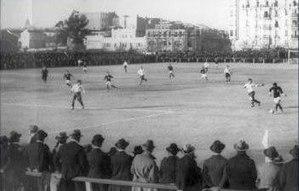
L'équipe d'Espagne de football est la sélection de joueurs espagnols représentant le pays lors des compétitions internationales de football masculin, sous l'égide de la Fédération royale espagnole de football.
L'équipe du Portugal de football est la sélection de joueurs portugais représentant le pays lors des compétitions internationales de football masculin, sous l'égide de la Fédération portugaise de football.
Le Campo de O'Donnell est un stade de football, situé à Madrid en Espagne, ouvert en 1912 et fermé en 1923.